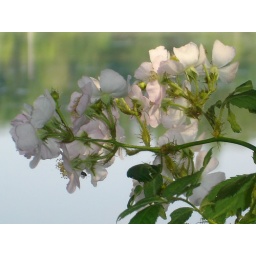
flowers over lake